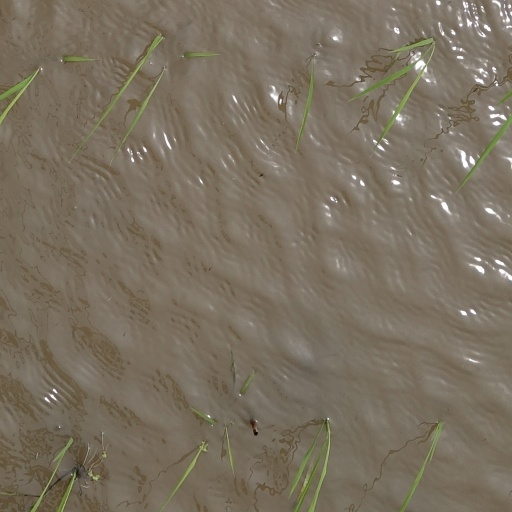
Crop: rice